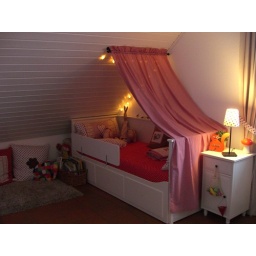
Lotta is sleeping in her big bed since her little brother is born. She love the new light decoration :-)